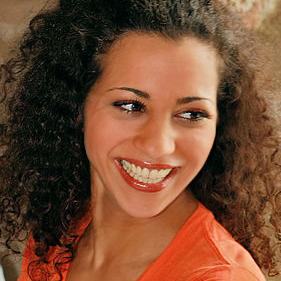
Age: 25